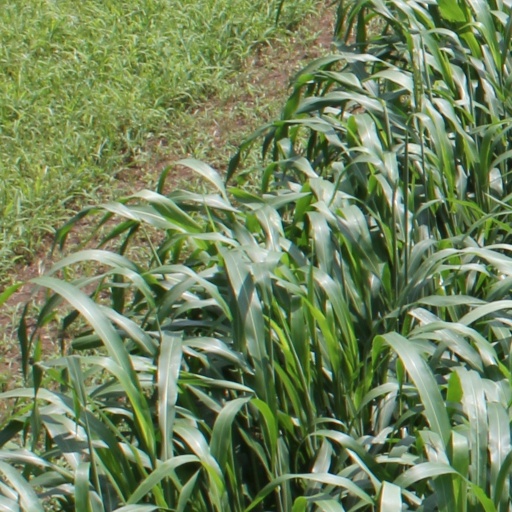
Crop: sorghum